Shyamol Chhaya

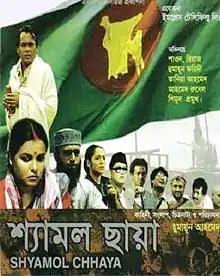
DVD Cover

Shyamol Chhaya (English: "The Green Shade") is a 2004 Bangladeshi Bengali-language film. It was written and directed by Humayun Ahmed. Stars Humayun Faridi, Challenger, Riaz, Monir Khan Shimul, Ahmed Rubel, Tania Ahmed, Meher Afroz Shaon, Dr.Ezazul Islam, Faruque Ahmed, Shadhin Khosru, Shamima Nazneen, Hosne Ara Putul, Rahmat Ali and many more. It reflects a story of the Bangladesh War of Independence, 1971.